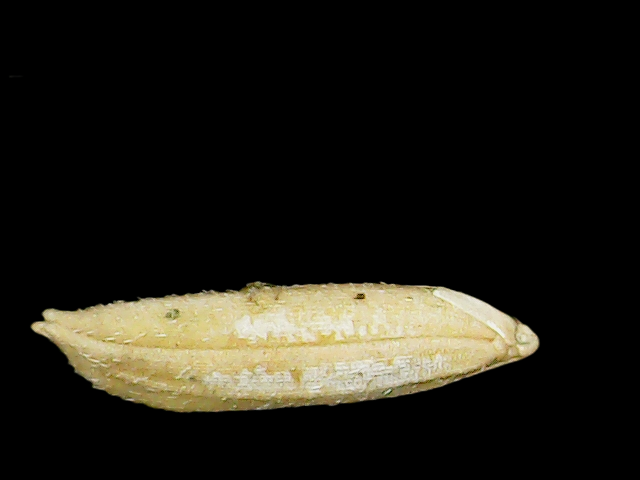
Rice variety: Binadhan21